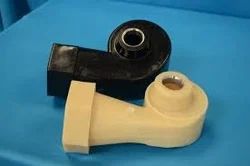
Label: Spray_Pond_Nozzles